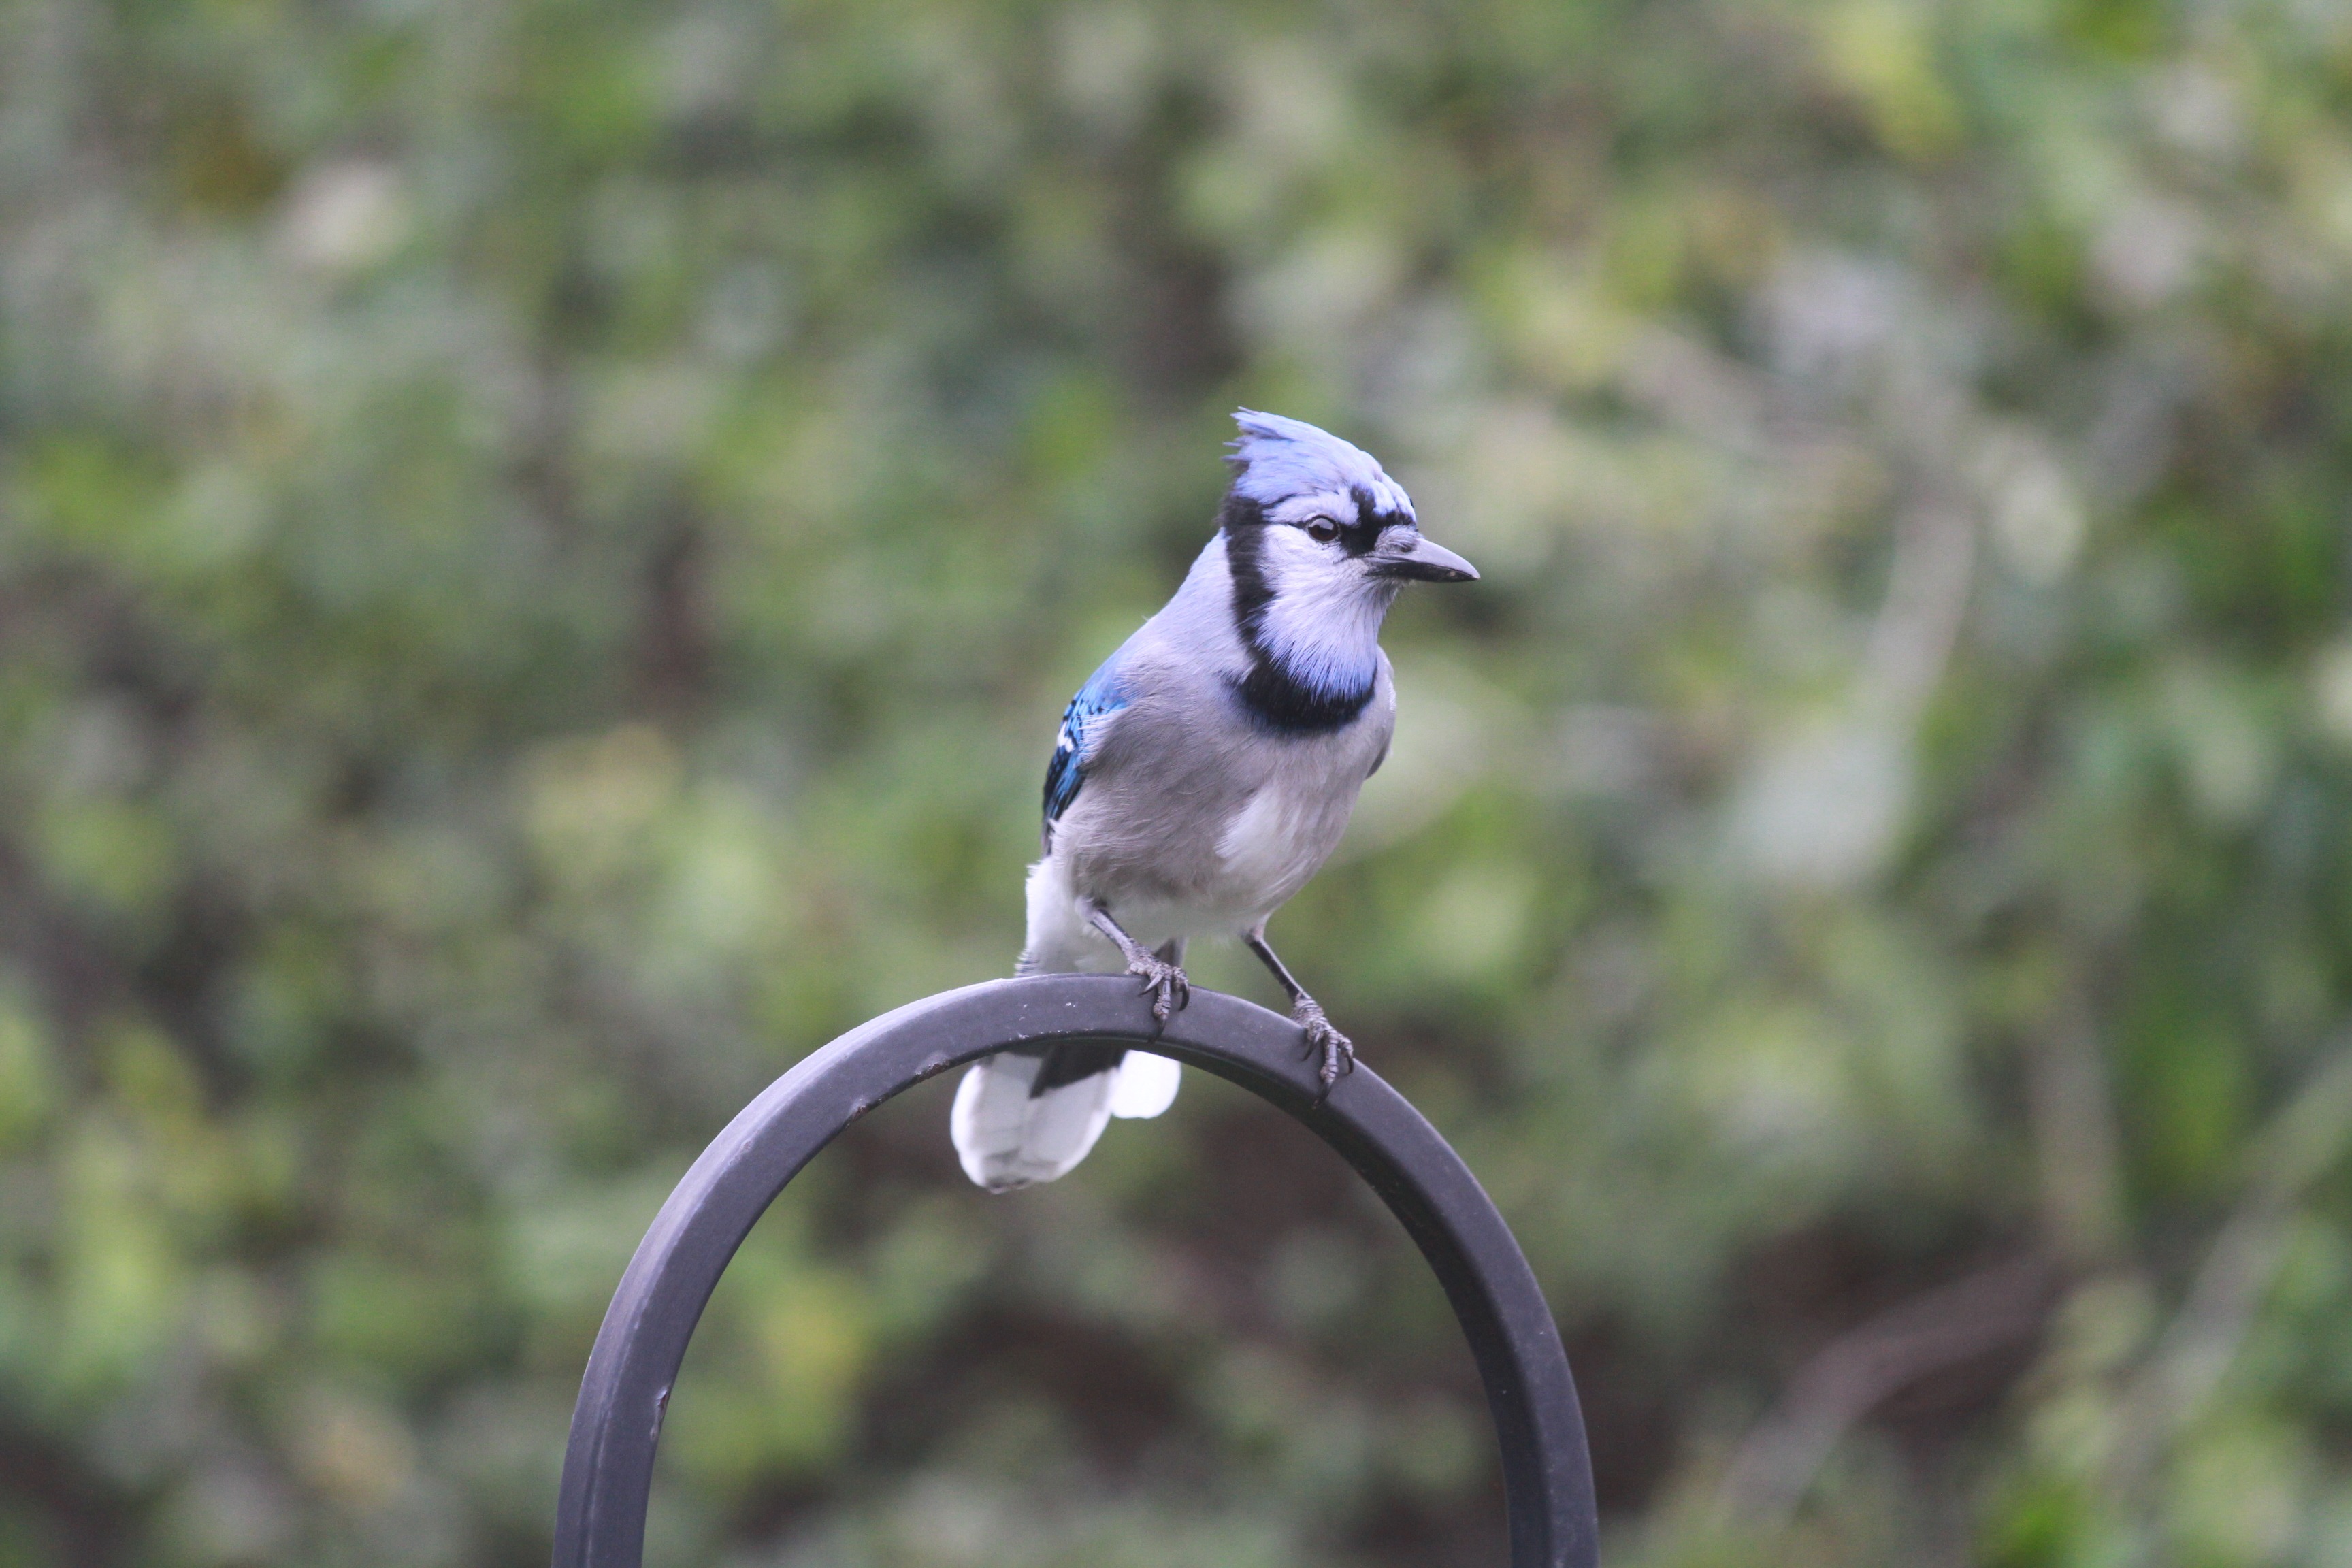
nature, outdoor, wilderness, branch, bird, animal, fly, wildlife, wild, beak, mammal, blue, freedom, feather, avian, fauna, majestic, wild life, jay, blue jay, wings, vertebrate, creature, perching bird